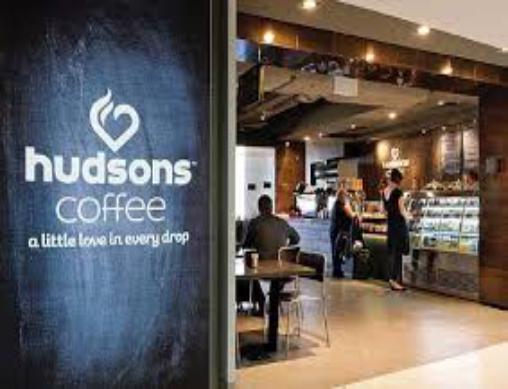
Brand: Hudsons Coffee-2
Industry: Food